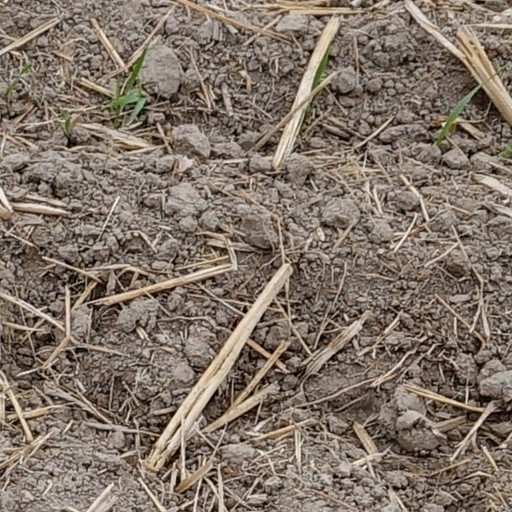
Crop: wheat